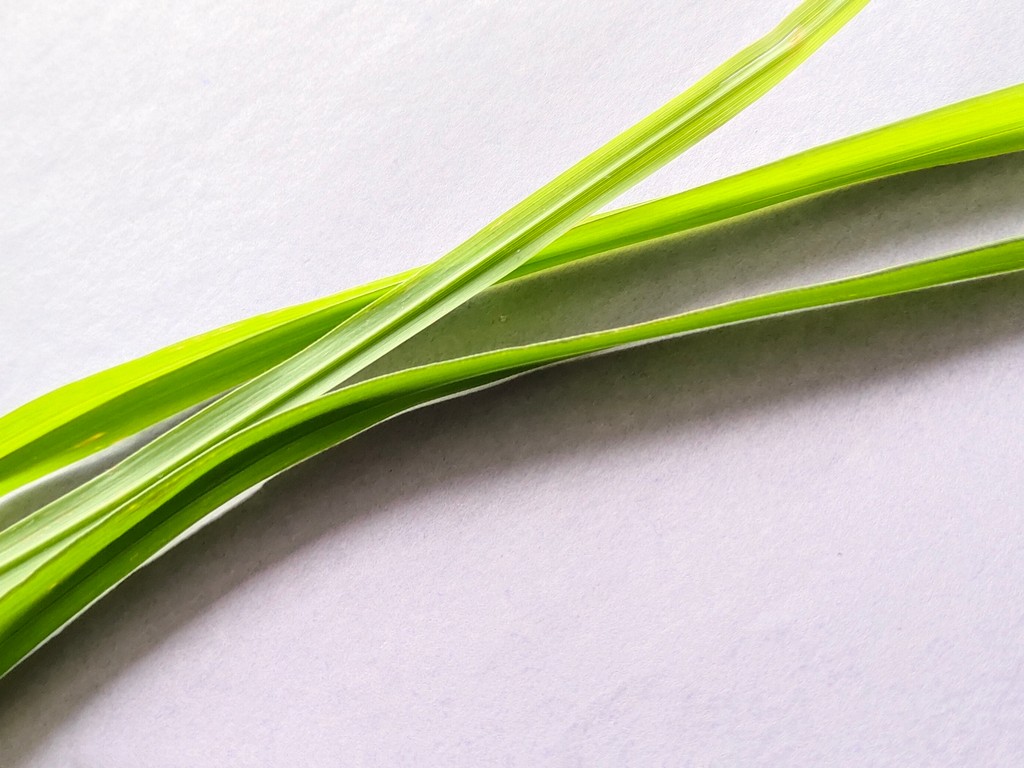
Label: Healthy